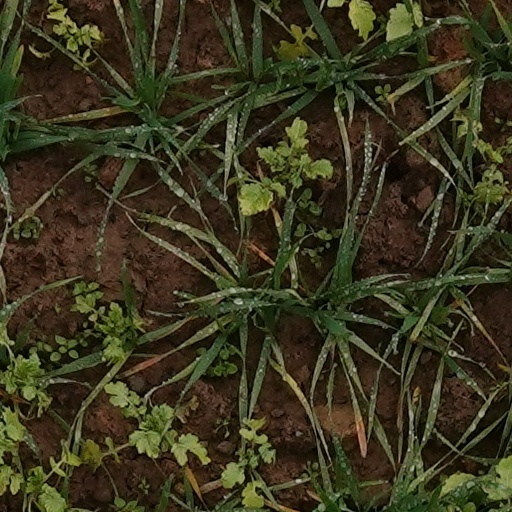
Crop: wheat